Pin-back button

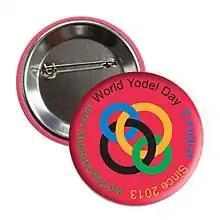
The back and front of a pin-back button for World Yodel Day

A pin-back button or pinback button, pin button, button badge, or simply pin-back or badge, is a button or badge that can be temporarily fastened to the surface of a garment using a safety pin, or a pin formed from wire, a clutch or other mechanism. This fastening mechanism is anchored to the back side of a button-shaped metal disk, either flat or concave, which leaves an area on the front of the button to carry an image or printed message. The word is commonly associated with a campaign button used during a political campaign. The first design for a pin-back button in the United States was patented in 1896, and contemporary buttons have many of the same design features.